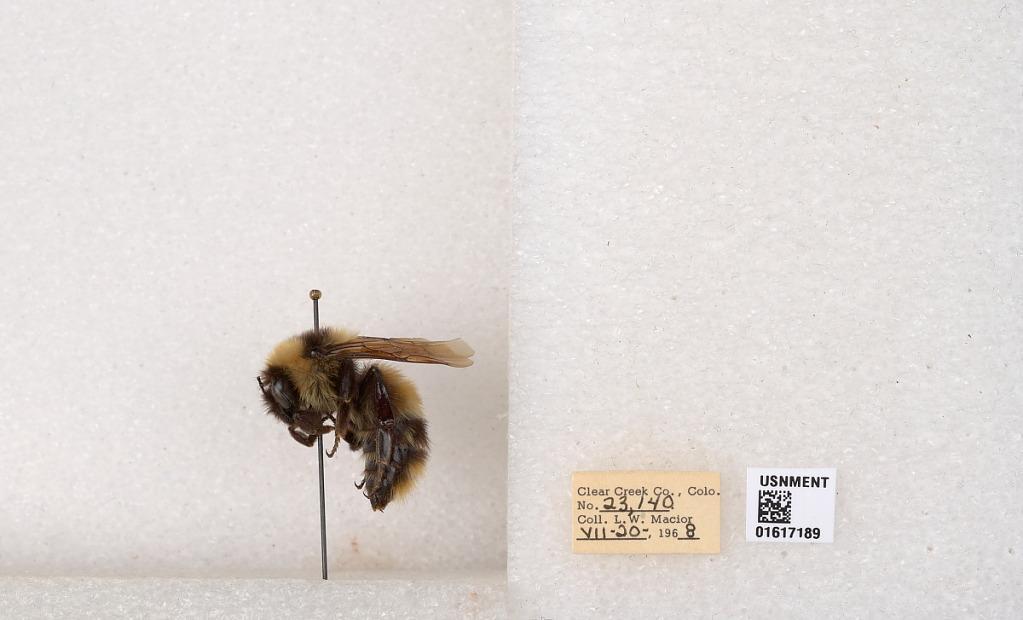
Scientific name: Bombus kirbyellus
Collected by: L. Macior
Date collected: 1968-7-20
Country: United States
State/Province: Colorado
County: Clear Creek
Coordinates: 39.6891, -105.644